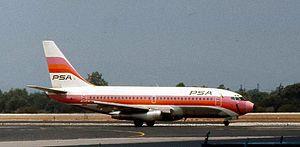
Pacific Southwest Airlines est une ancienne compagnie aérienne américaine basée à San Diego, en Californie. Active de 1949 à 1988, date de son intégration dans USAir, elle fut l'une des premières importantes compagnies aériennes à bas prix aux États-Unis et une des compagnies aériennes majeures de Californie avec des hubs à San Diego, San Francisco et Los Angeles.